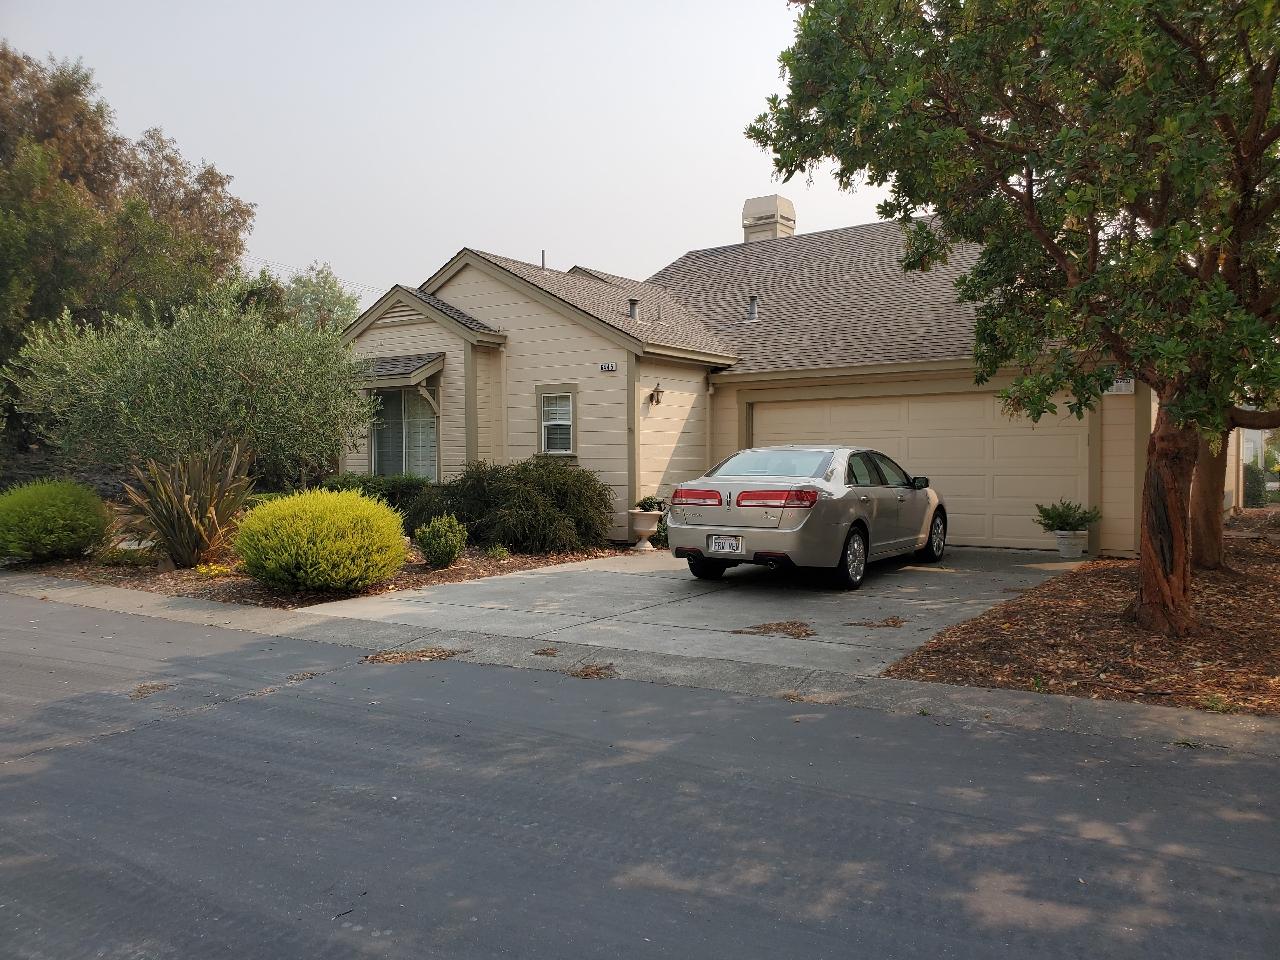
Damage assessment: no_damage